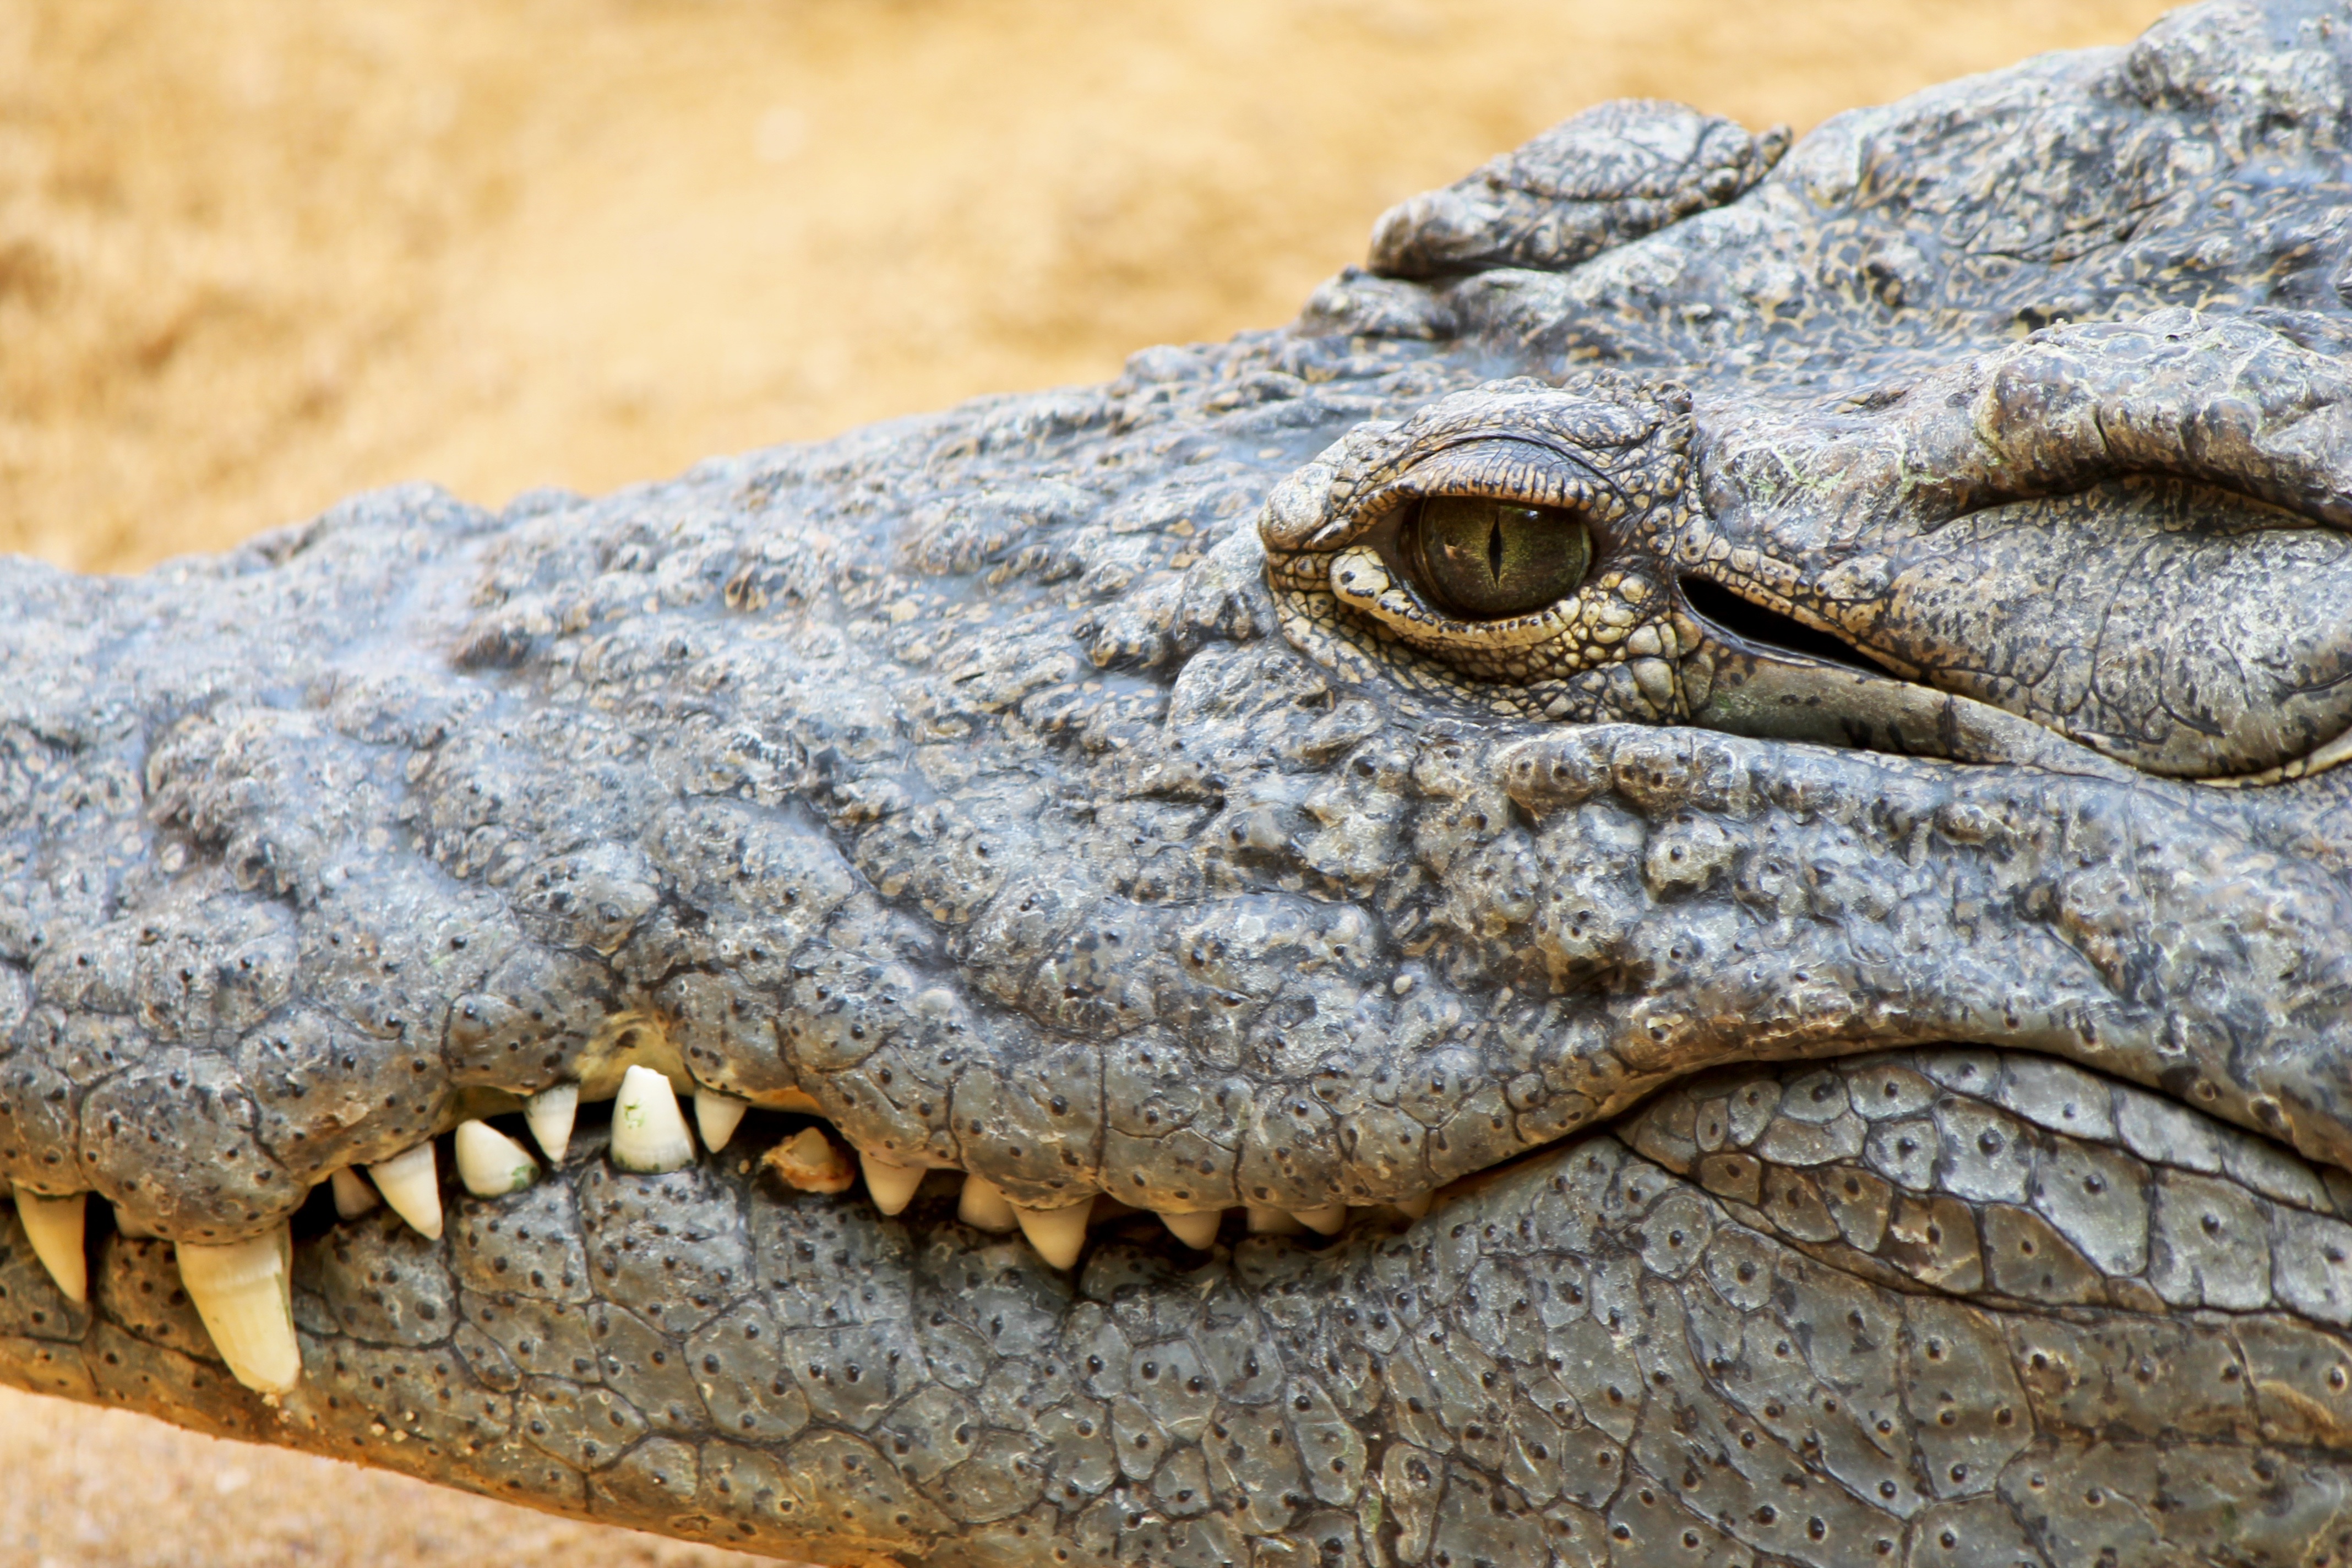
wildlife, reptile, fauna, lizard, crocodile, close up, vertebrate, teeth, agamidae, cayman, crocodilia, american alligator, sidewinder, nile crocodile